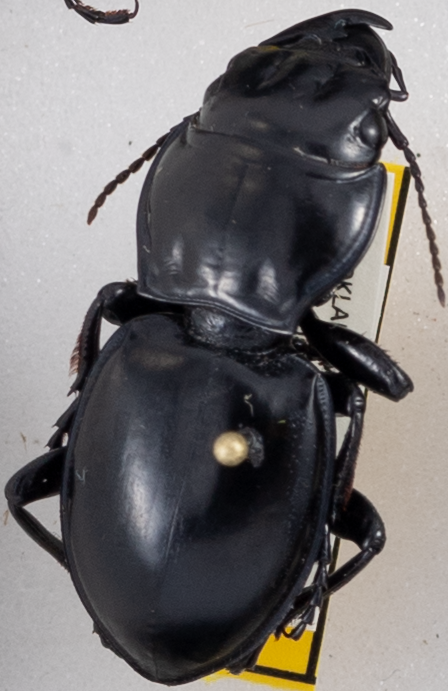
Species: Pasimachus californicus
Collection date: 2015-08-04
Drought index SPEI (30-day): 0.84
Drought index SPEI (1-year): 0.8
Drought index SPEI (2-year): -0.62